Flying Leathernecks

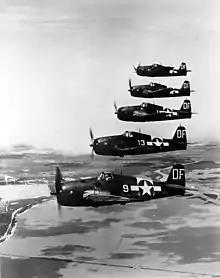
Grumman F6F Hellcats drawn from U.S. reserves were used extensively in the film

The film's screenplay was credited to James Edward Grant, based on a story by Kenneth Gamet, but some sources claim that Beirne Lay, Jr. was an uncredited contributor, as well.